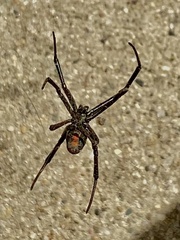
Species: Lactrodectus_hesperus